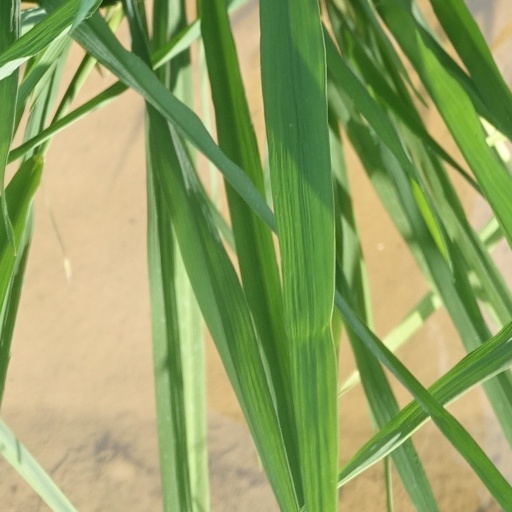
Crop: rice